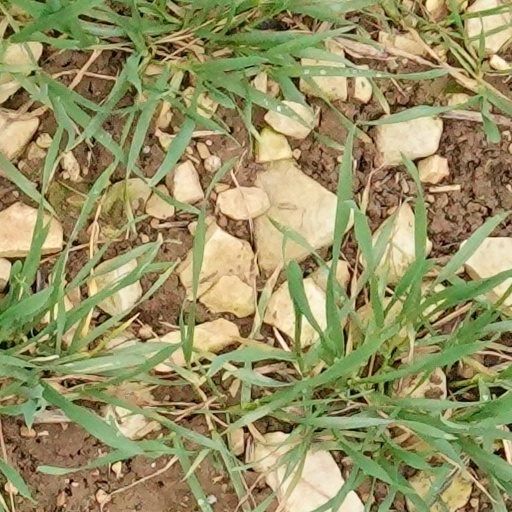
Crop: wheat